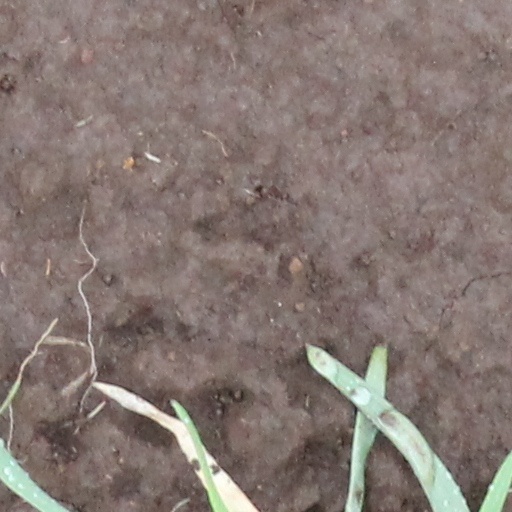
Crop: wheat